Cabalen

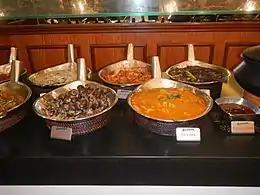
Buffet featuring "Gatang Kuhol" (snails), "Kare-kare" and other Filipino delicacies.

Cabalen is a Philippine buffet restaurant chain primarily serving traditional Filipino entrees heavy on influences from the Pampanga region of Central Luzon, as well as dishes from Filipino, Thai, and Japanese cuisines. However, most of the meals are from Kapampangan cuisine. Most of the chain's restaurants are located in Metro Manila, with one restaurant located in Cebu province and a single unit in the United States. Some of the locations are franchised operations. Many locations are situated within shopping malls.